Nintendo Wi-Fi USB Connector

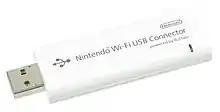
The Nintendo Wi-Fi USB Connector

The Nintendo Wi-Fi USB Connector is a wireless game adapter, developed by Nintendo and Buffalo Technology, which allows the Nintendo DS, Wii and 3DS users without a Wi-Fi connection or compatible Wi-Fi network to establish an Internet connection via a broadband-connected PC. When inserted into the host PC's USB port, the connector functions with the Nintendo DS, Wii, DSi and 3DS, permitting the user to connect to the Internet and play Nintendo games that require a Wi-Fi connection and access various other online services. According to the official Nintendo website, this product was the best-selling Nintendo accessory to date on 15 November 2007, but was discontinued in the same month. On September 9, 2005, Nintendo announced the Nintendo Wi-Fi Network Adapter, an 802.11g wireless router/bridge which serves a similar purpose.